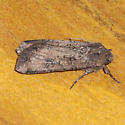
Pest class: cutworms